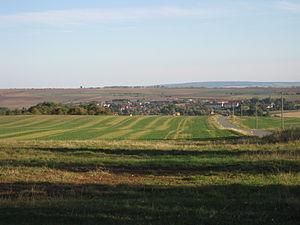
Körner est une commune rurale allemande située dans le land de Thuringe.